Corrientes campaign

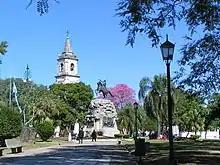
Present-day Corrientes

At dawn on 13 April 1865, a squadron of five Paraguayan steamboats appeared at the city of Corrientes with a landing party of 2,500 under the command of Commander Pedro Ignacio Meza. They passed the city headed south, then turned north and attacked the "Gualeguay" and the "25 de Mayo" (Argentine steamers in port for repairs); the "25 de Mayo" had a crew of 80 men. The crews of two Paraguayan ships boarded the Argentine ships, and captured them after a skirmish with some casualties. About 3,500 to 4,000 men landed and occupied the city the following day.